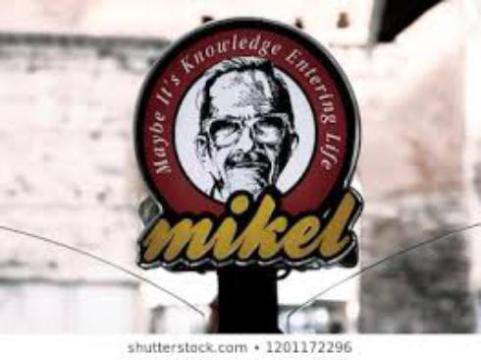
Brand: mikel coffee company
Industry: Food